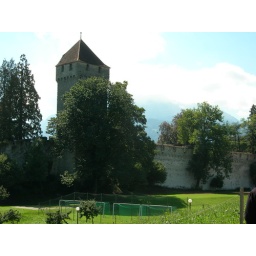
roman towers and wall in lucerne